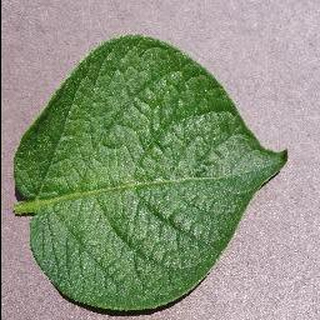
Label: healthy_potato